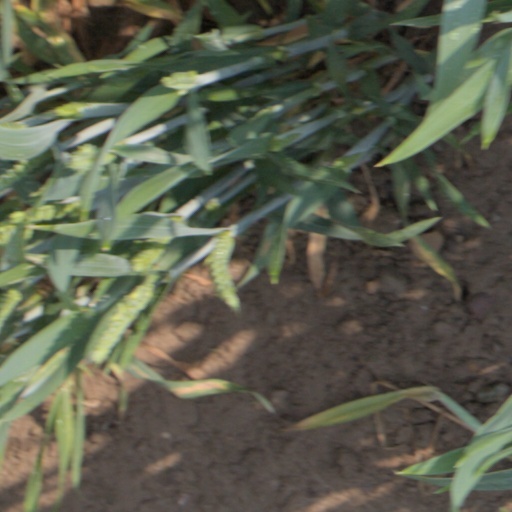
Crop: wheat